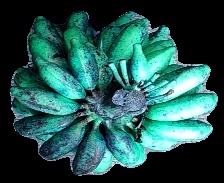
Variety: rasbale
Grade: grade3